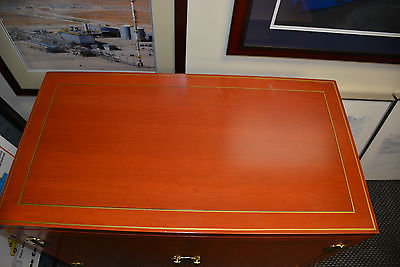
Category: cabinet